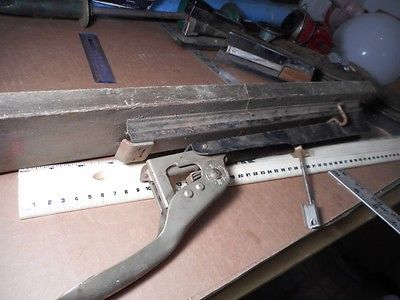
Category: stapler